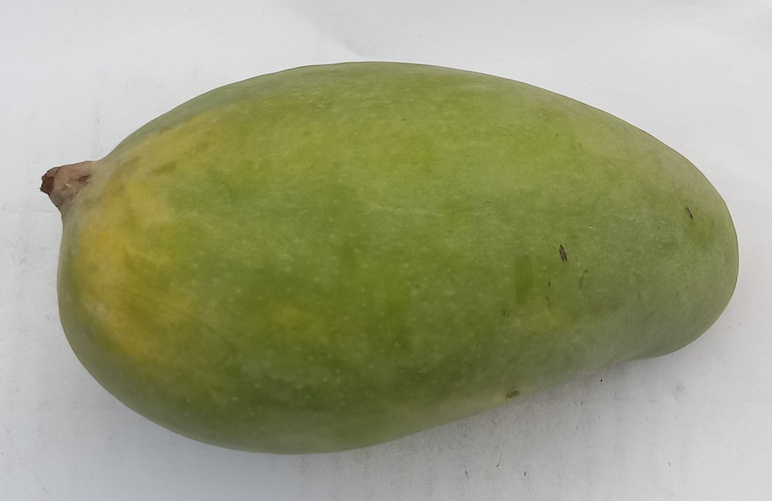
Mango variety: Sindhri